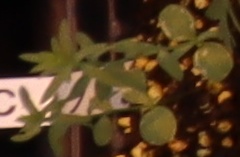
Label: Flax